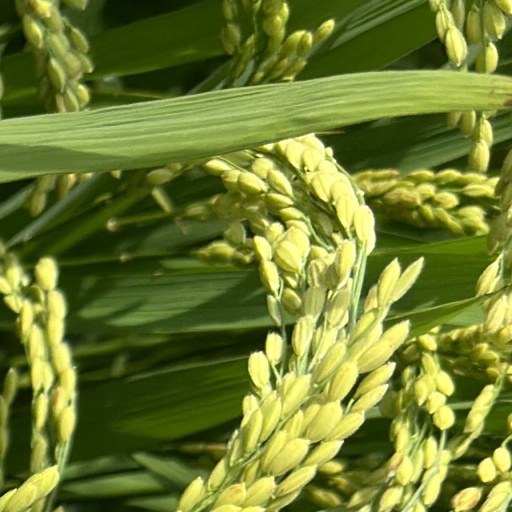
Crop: rice